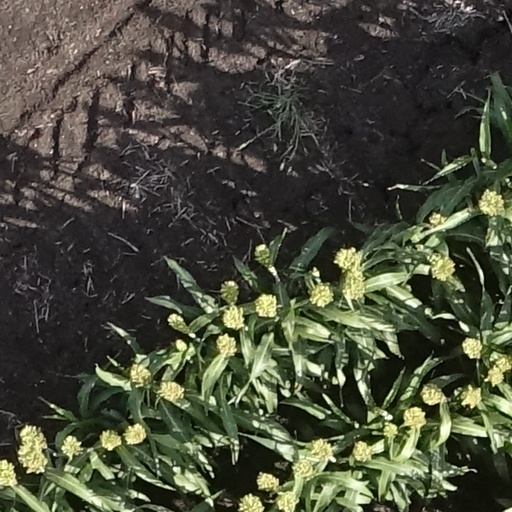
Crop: sorghum